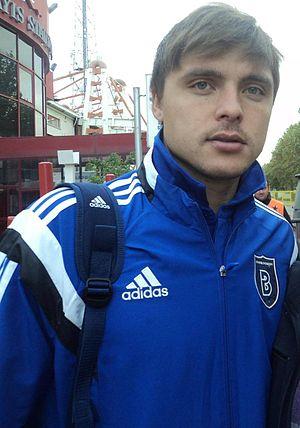
Alexandru Epureanu est un footballeur international moldave né le 27 septembre 1986 à Chișinău. Il évolue actuellement à l'İstanbul B.B. au poste de défenseur central.